Justin Bibb

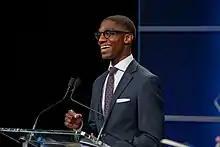
Bibb in 2021

Bibb interned for Senator Barack Obama in 2007 and began working in local government in 2011 as Special Assistant for Education & Economic Development for Cuyahoga County, where he established the Cuyahoga County Public Policy Fellowship Program. Bibb spent two years working in corporate strategy for Knowledge Generation Bureau before taking senior positions at Gallup, Inc., becoming the Head of Global Cities Practice in 2015. After working in New York and Washington, D.C, he returned to Cleveland to serve as Vice President at KeyBank in 2019. He worked as the Chief Strategy Officer at Urbanova, a business focused on technology for cities. He also co-founded Hack Cleveland in 2014 following the death of Tamir Rice to advocate for criminal justice reform using civic technology.